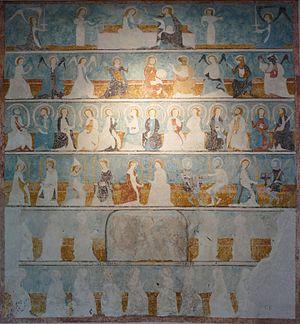
Alsace, Bas-Rhin, Wissembourg, Église protestante Saint-Jean, place Martin Bucer (PA00085246, IA67008033). Fresque de la chapelle Sainte-Catherine (XIVe): ""Christ et Vierge, Evangélistes, saints et saintes, anges et Crucifixion"". This object is indexed in the base Palissy, database of the French furniture patrimony of the French ministry of culture,
L'église protestante Saint-Jean de Wissembourg est un monument historique situé à Wissembourg, dans le département français du Bas-Rhin.